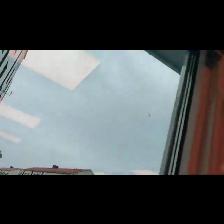
Label: NonHuman